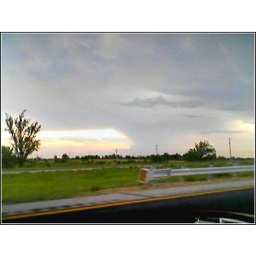
these amazing clouds were over Eudora on my way home from vacation.